Sony

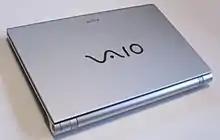
Notebook Sony Vaio. Sony axed its loss-making PC business in 2014.

In 1999 Sony's first portable digital audio players were introduced; one was a player using Memory Stick flash storage created by the Walkman division, and the other was a smaller pen-sized player with embedded flash storage created by the Vaio division; both accompanied with Sony's OpenMG copyright protection technology and PC software for music transfer. Sony continue to develop Walkman digital audio players, although it was unable to capture the large share and influence in the digital world as it did in the cassette era.